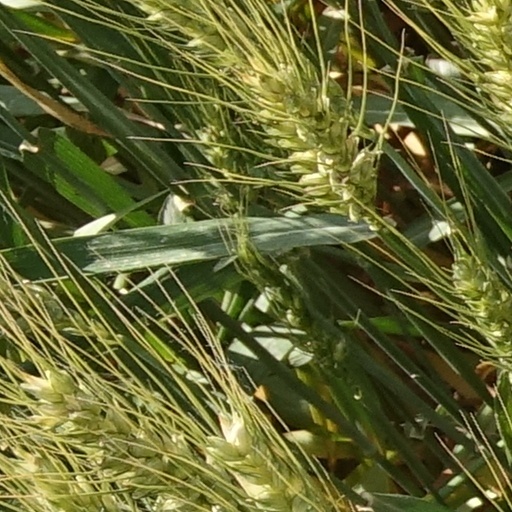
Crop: wheat